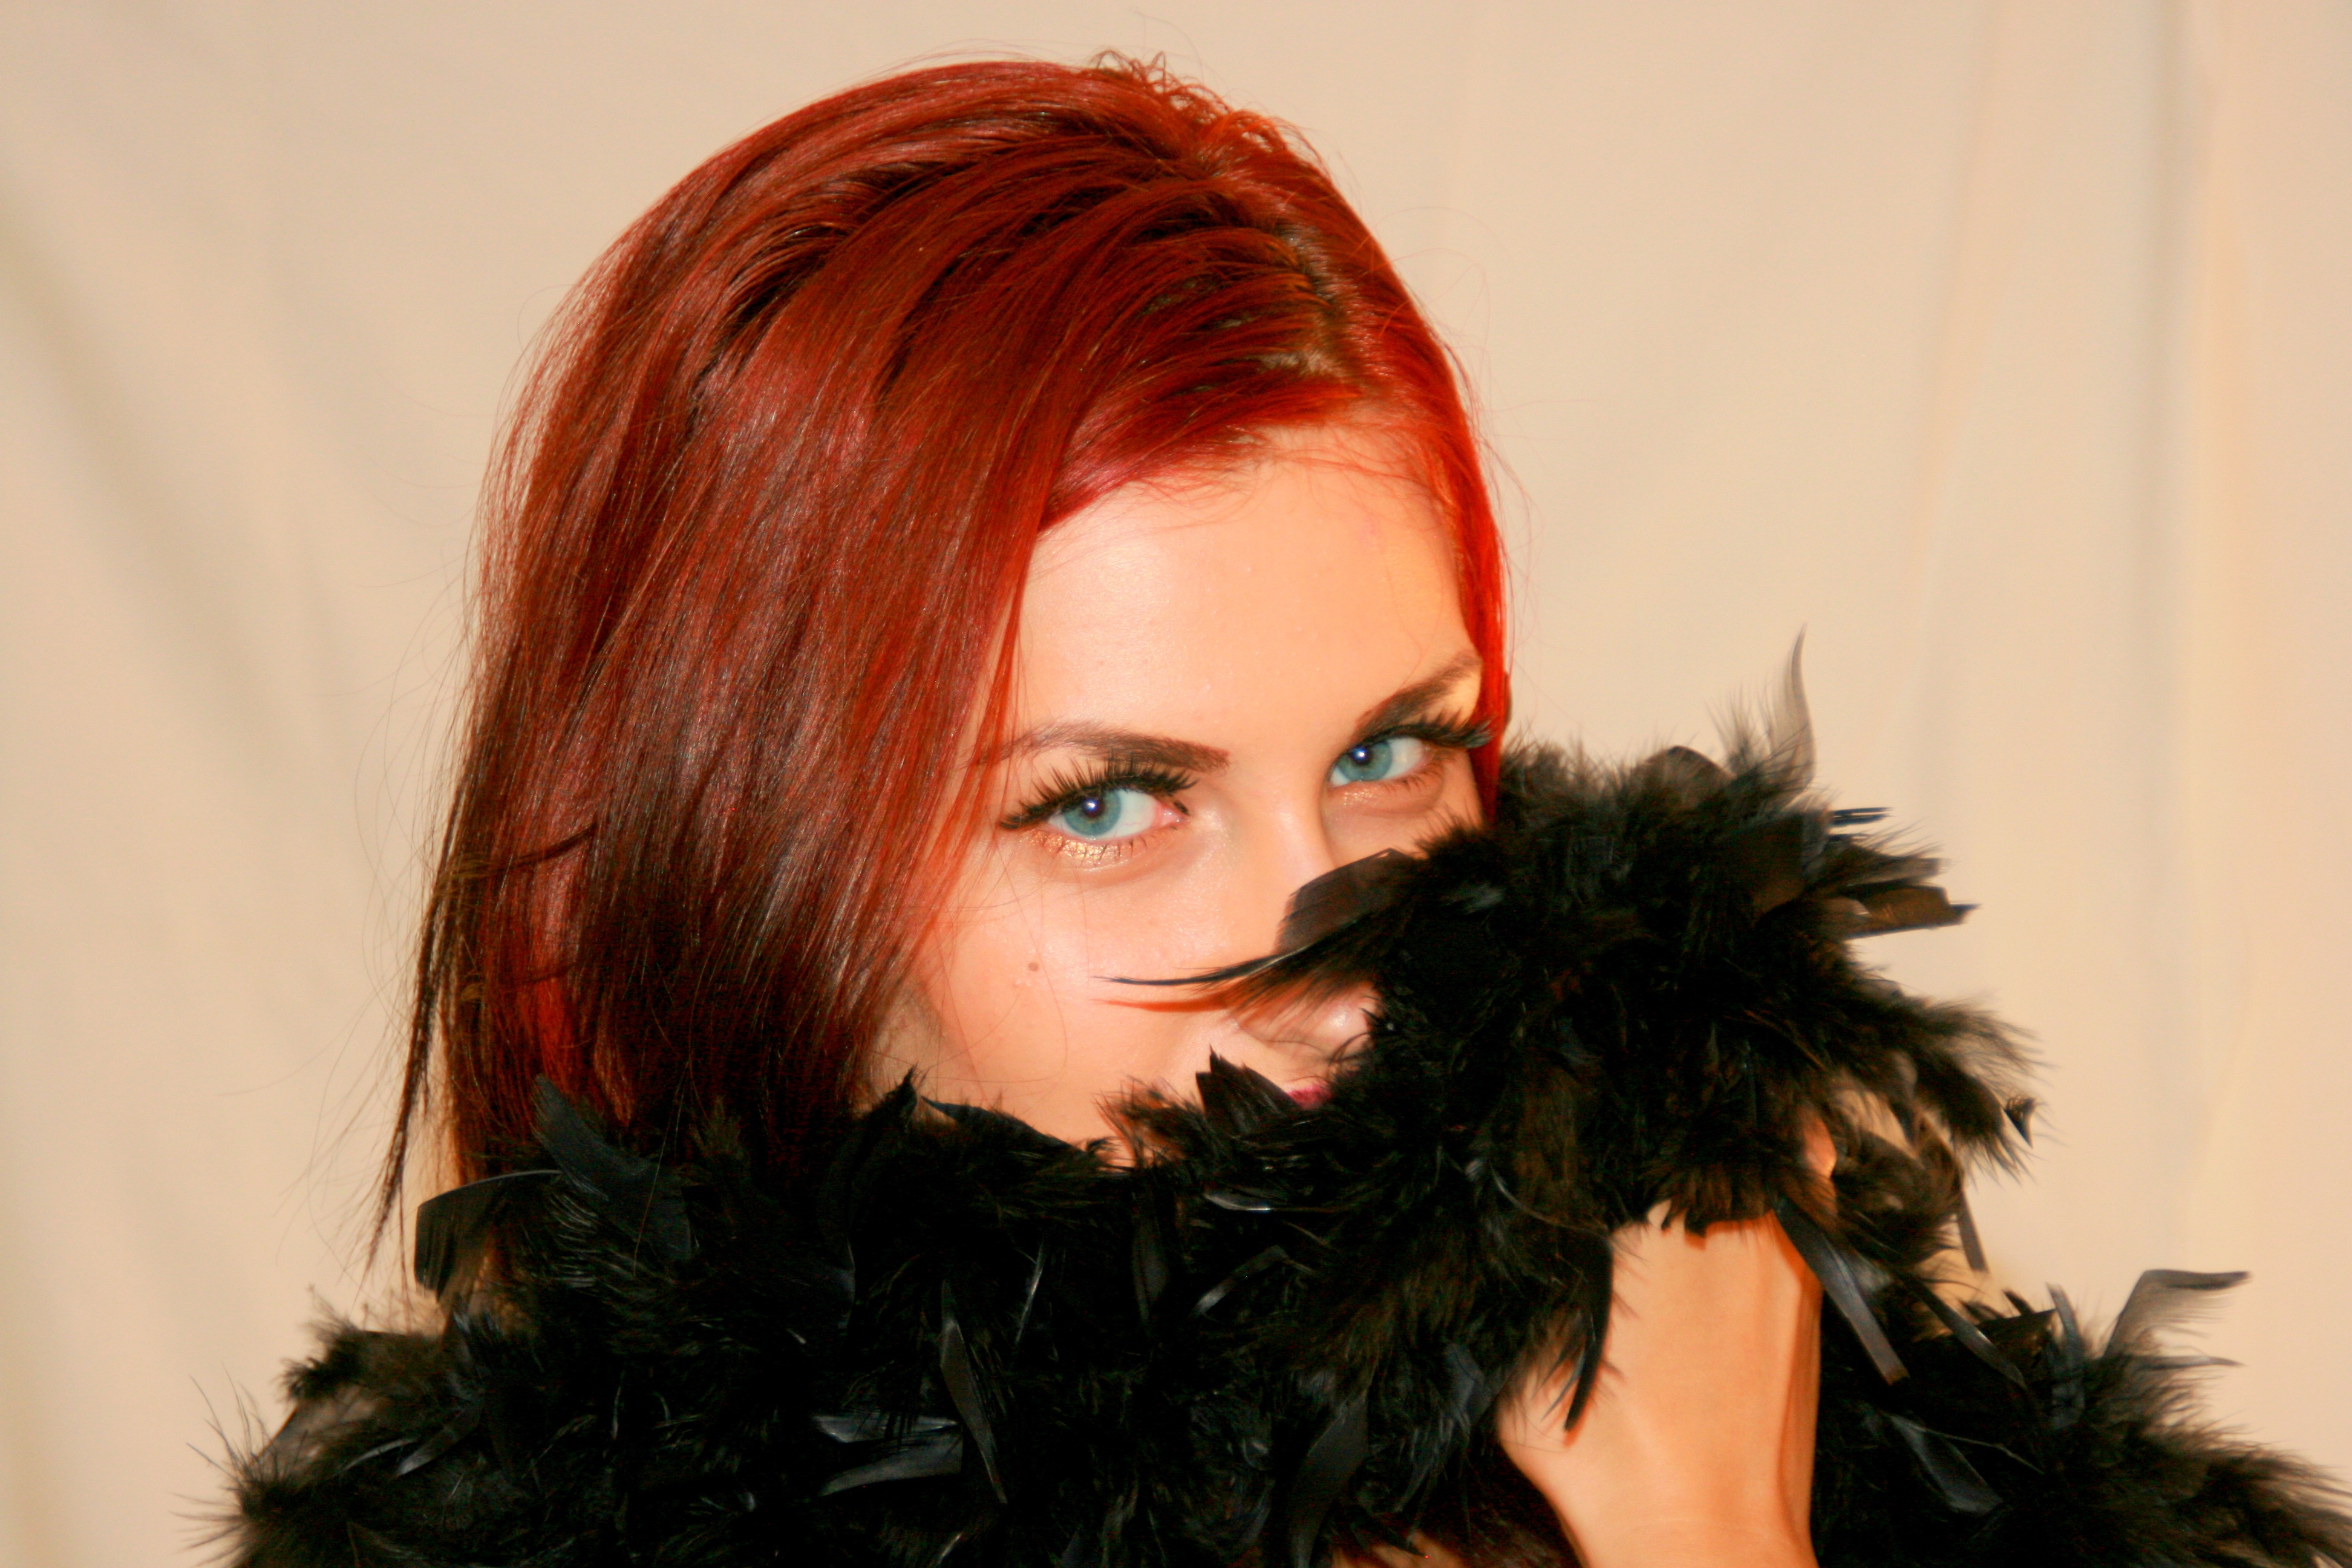
girl, hair, model, red, color, fashion, clothing, lady, hairstyle, long hair, red hair, black hair, eye, head, beauty, blond, organ, costume, blue eyes, photo shoot, seduction, brown hair, hair coloring, human hair color